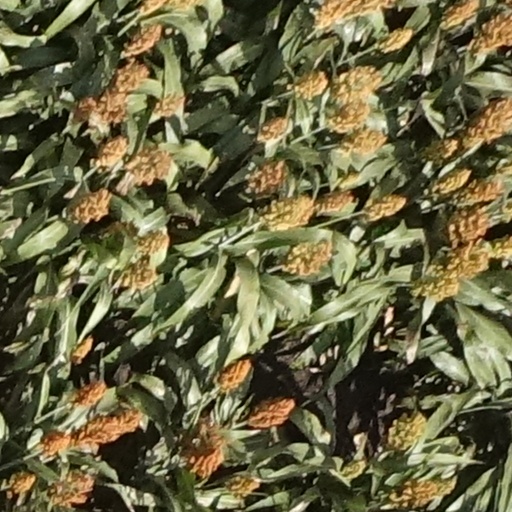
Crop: sorghum